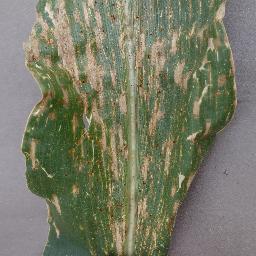
Label: Corn_(Maize)___Gray_Leaf_Spot_(Cercospora)